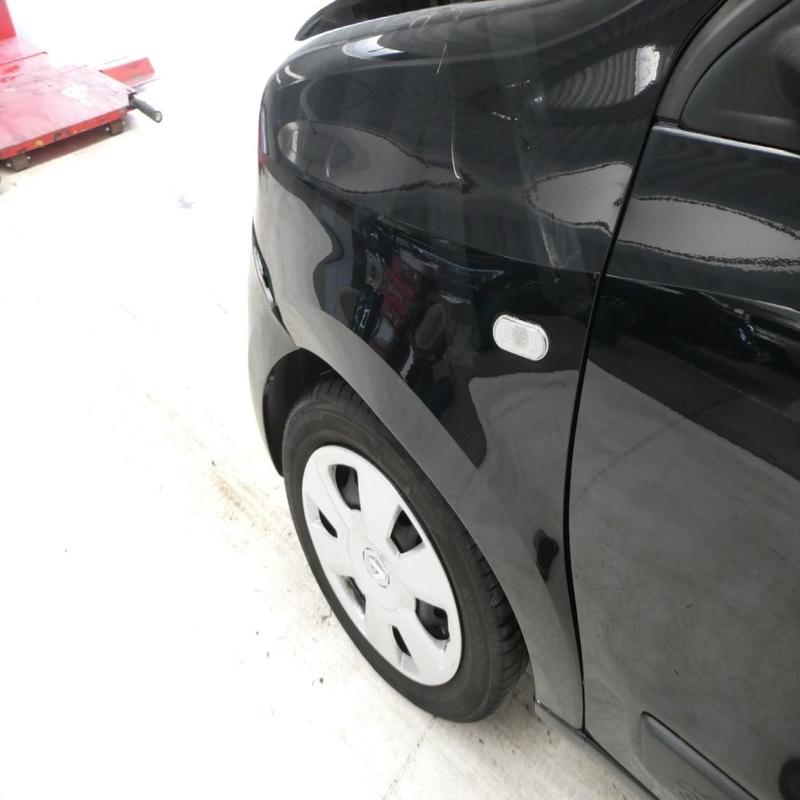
Aucun dommage détecté.
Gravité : aucun